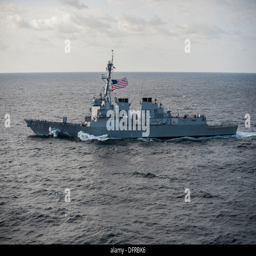
the guided - missile destroyer is underway alongside the aircraft carrier